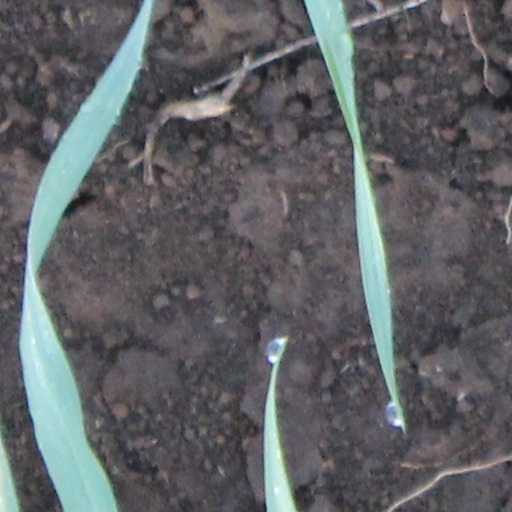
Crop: wheat